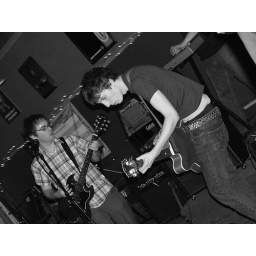
the green chair 12/30/06 @ i brewed it my way. photo by ted baird.